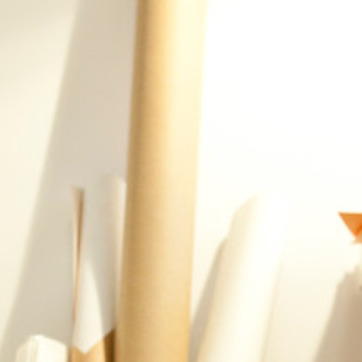
Material: paper